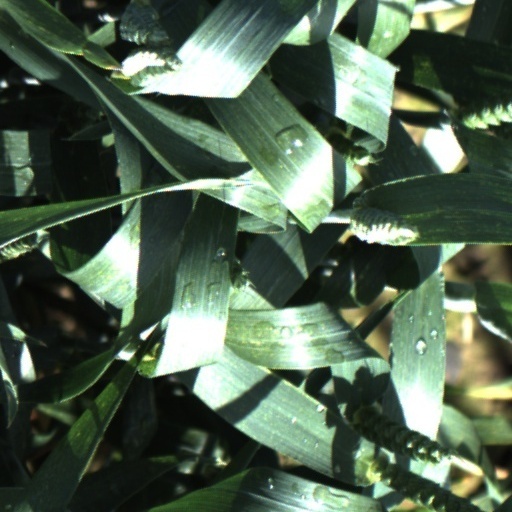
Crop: wheat